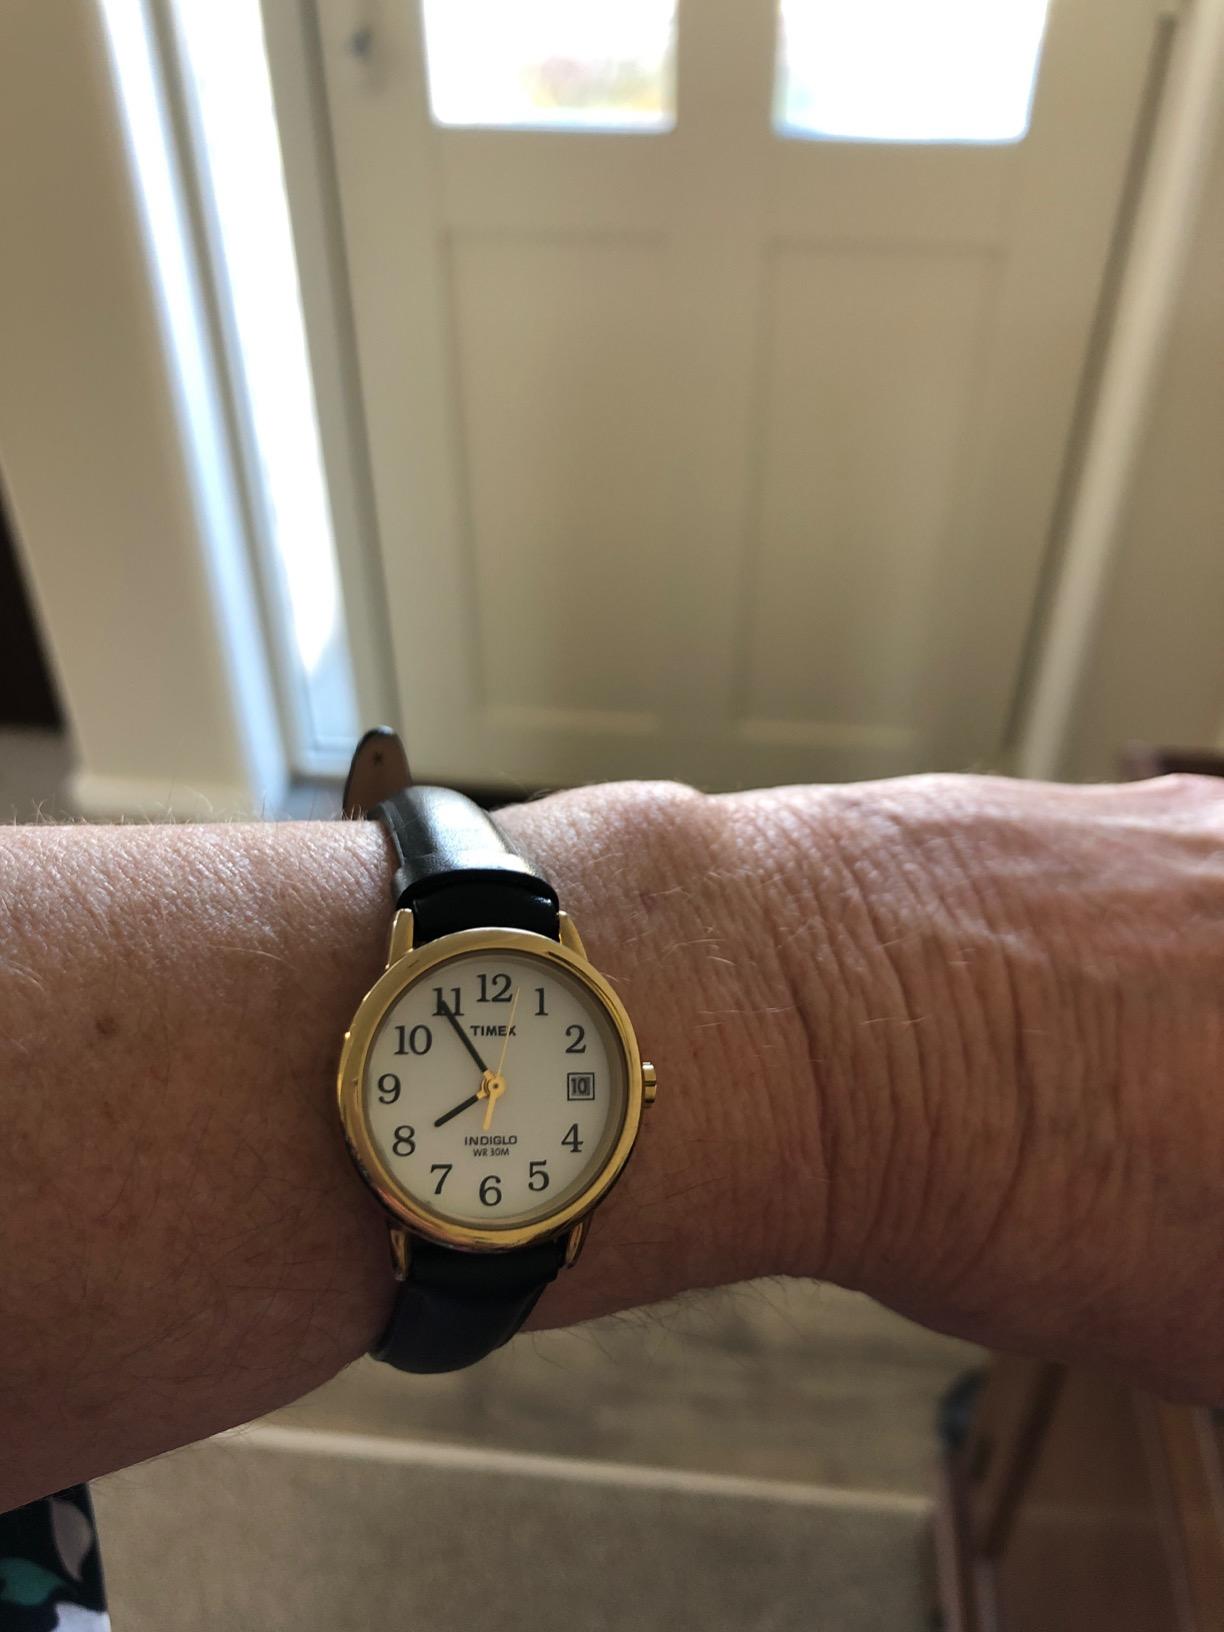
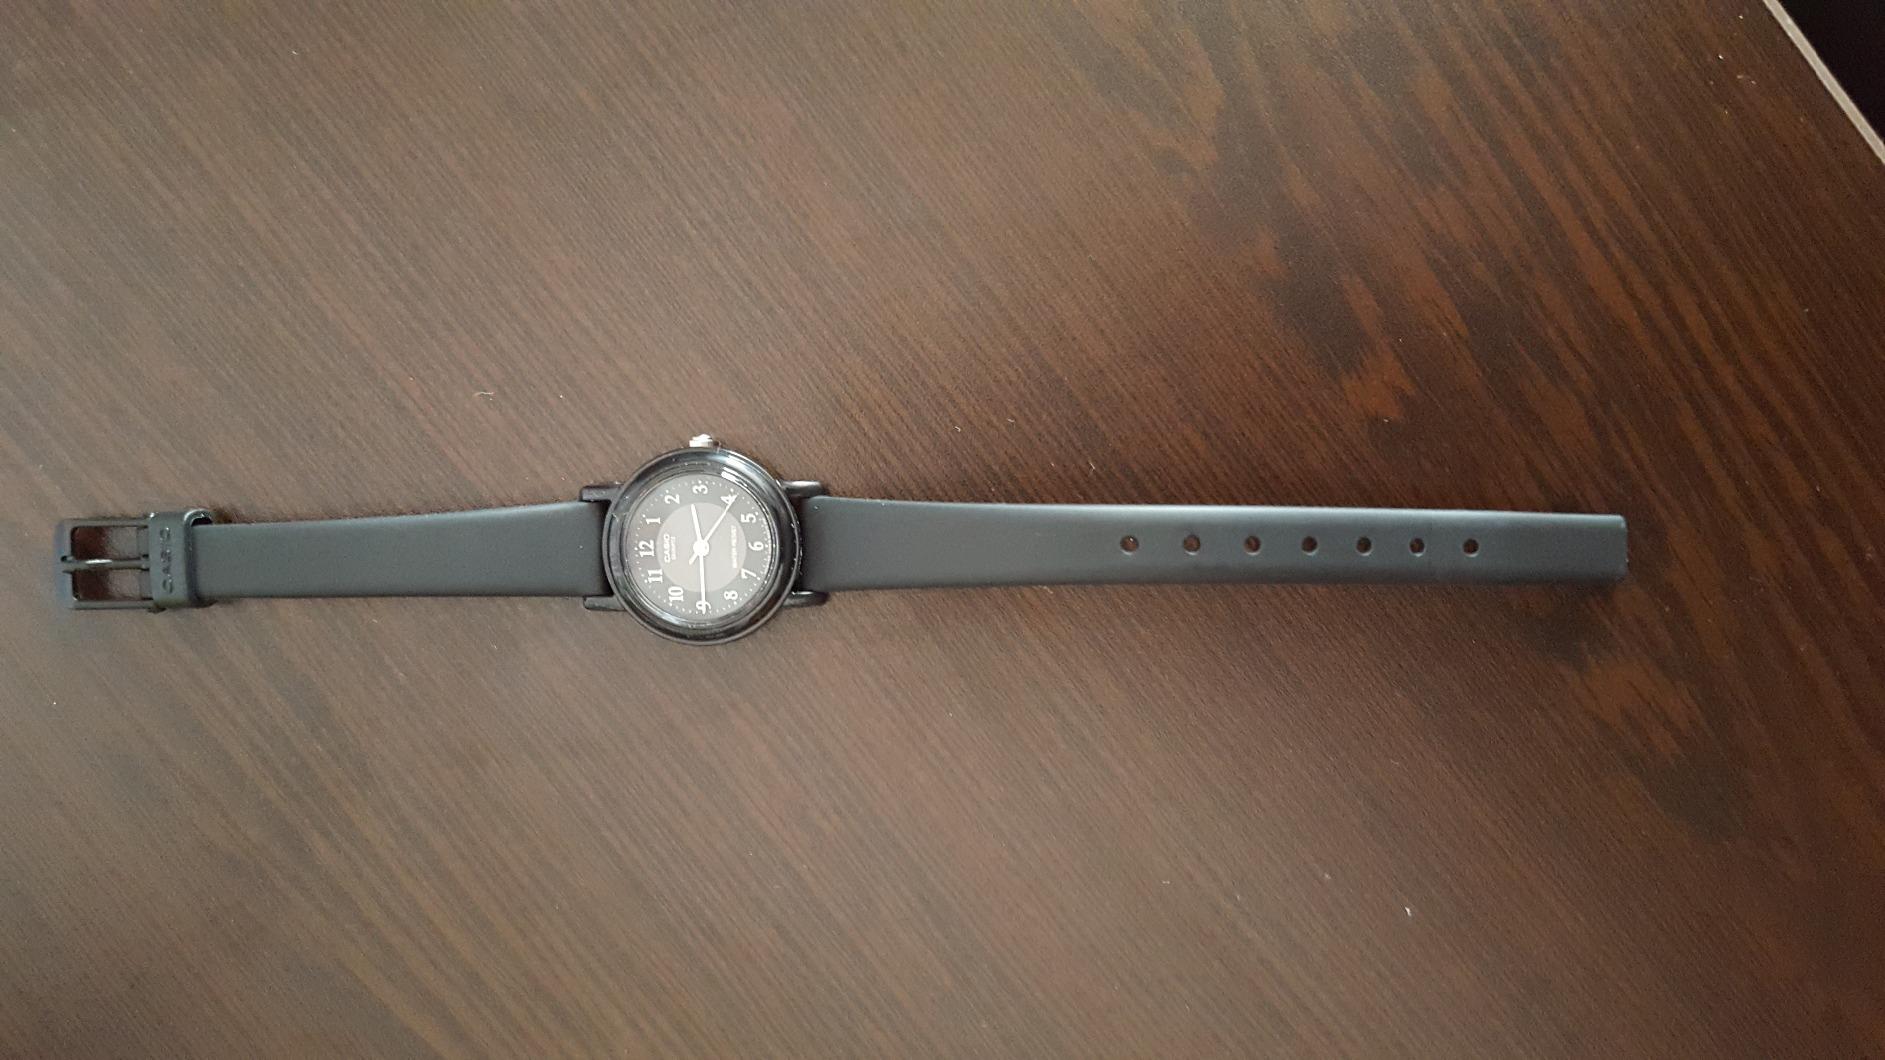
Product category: accessories_watch
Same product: no